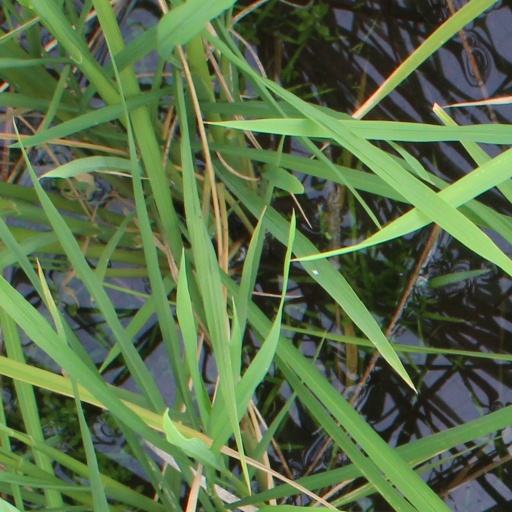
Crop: rice